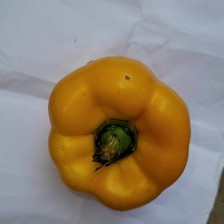
Label: capsicum